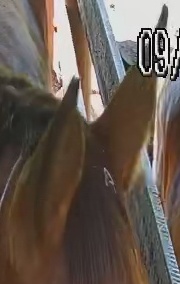
Face region: ears (position_of_ears)
Pain indicator: not_present